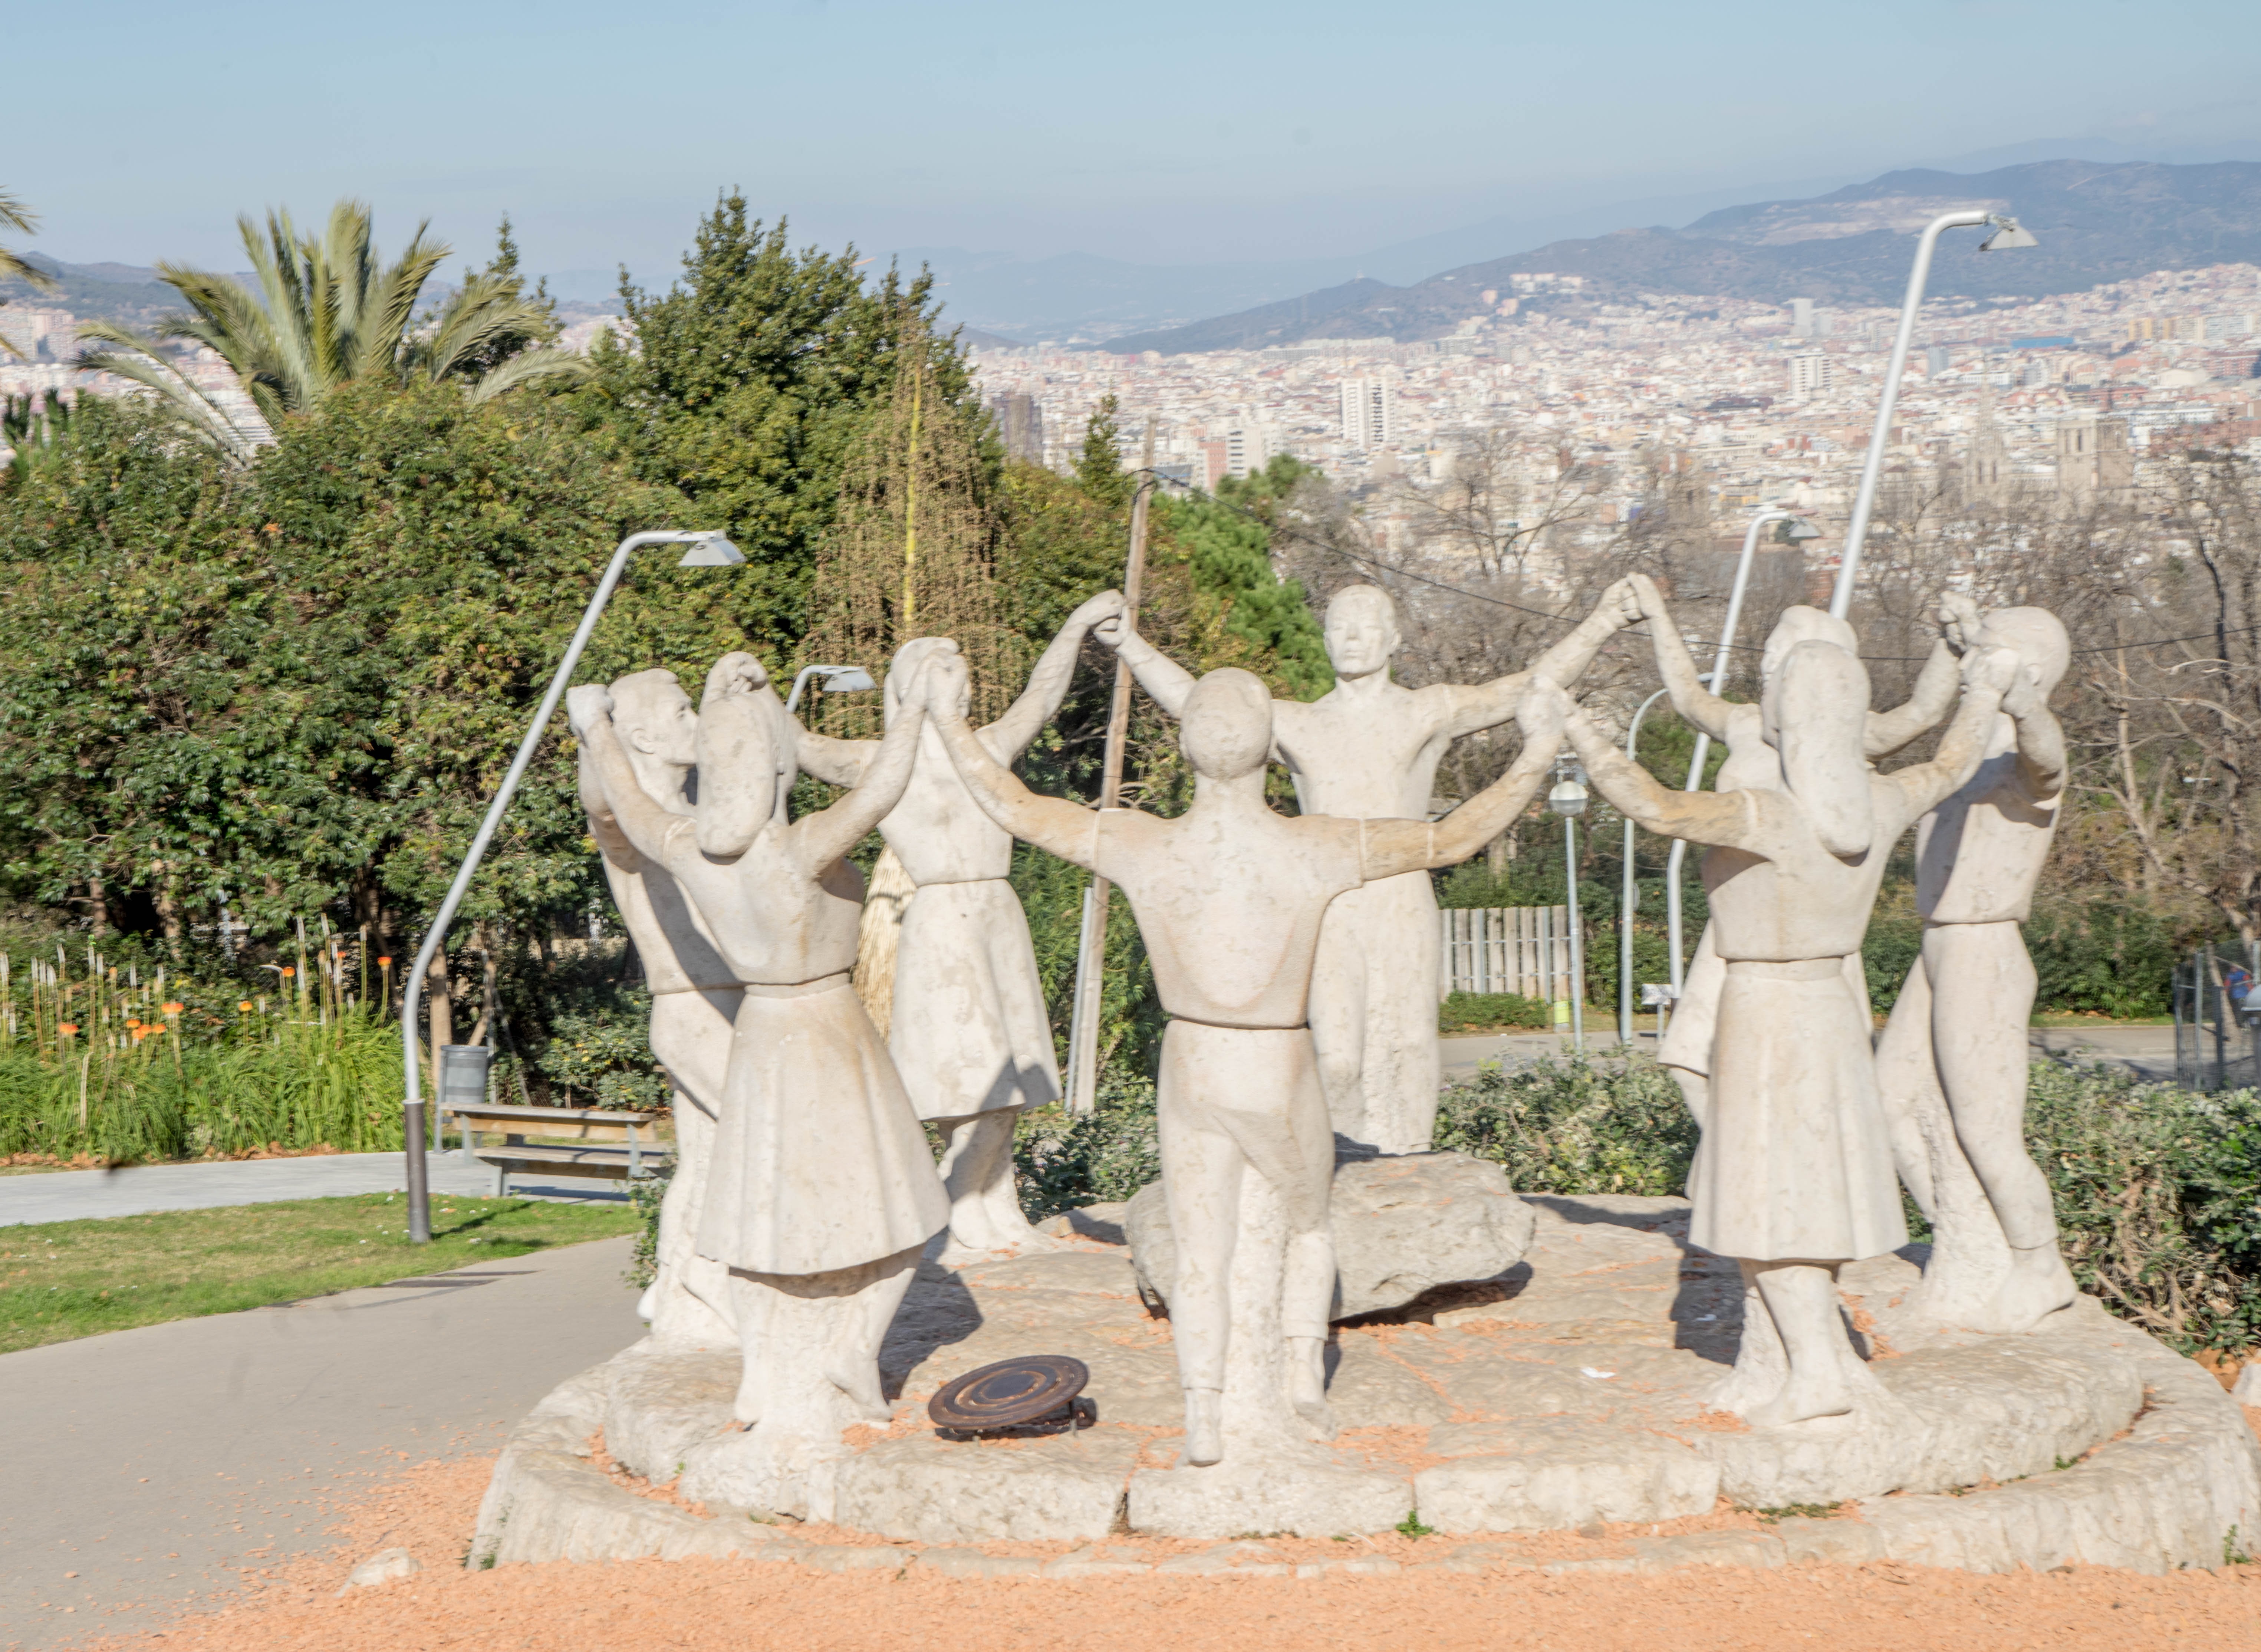
landscape, nature, outdoor, architecture, sky, old, city, monument, cityscape, travel, europe, statue, scenic, landmark, tourism, barcelona, city view, sculpture, art, spain, buildings, scene, ancient history